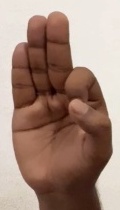
ASL sign: F